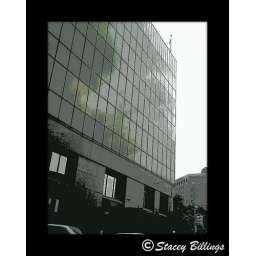
tree reflection in a building @ downtown Victoria, Texas